Los Angeles

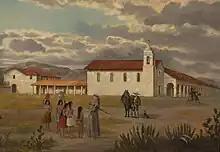
The Spanish founded Mission San Fernando Rey de España in 1797.

In 1771, Franciscan friar Junípero Serra directed the building of the Mission San Gabriel Arcángel, the first mission in the area. On September 4, 1781, a group of 44 settlers known as "Los Pobladores" founded the (town) they called . The present-day city has the largest Roman Catholic archdiocese in the United States. Two-thirds of the Mexican or (New Spain) settlers were mestizo or mulatto, a mixture of African, indigenous and European ancestry. The settlement remained a small ranch town for decades, but by 1820, the population had increased to about 650 residents. Today, the pueblo is commemorated in the historic district of Los Angeles Pueblo Plaza and Olvera Street, the oldest part of Los Angeles.